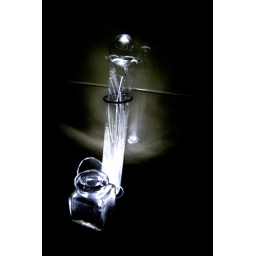
under lit flower base with leds and fiber optics